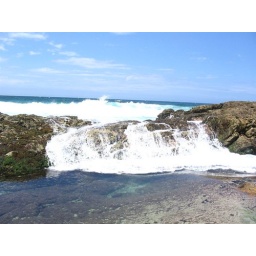
The water crashes over the rock poools at North point. It's gorgeous.